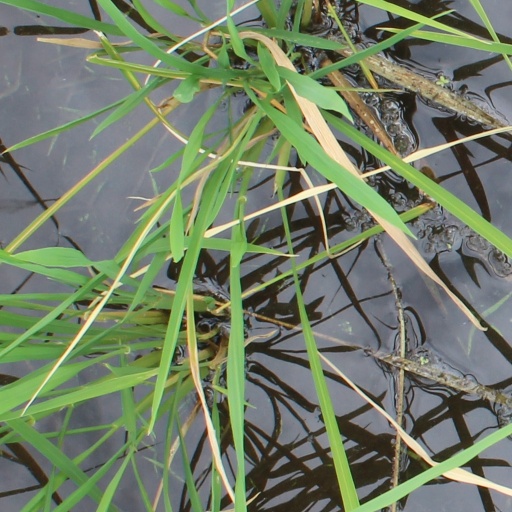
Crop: rice